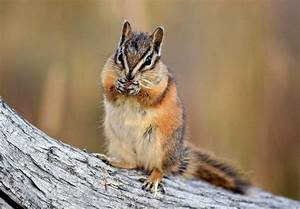
Label: scoiattolo